Bashan 125R

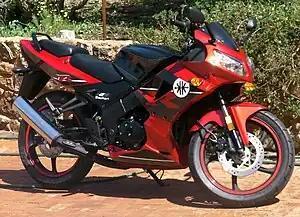
A Red Bashan 125R

The Bashan 125R is a "125cc" 4-stroke, sport bike and commuter type motorcycle manufactured by Bashan Motorcycle Manufacturing Co.Ltd in Chongqing, a major city in southwestern mainland China. Chongqing is the third largest centre of motor vehicle production and the largest for motorcycles.